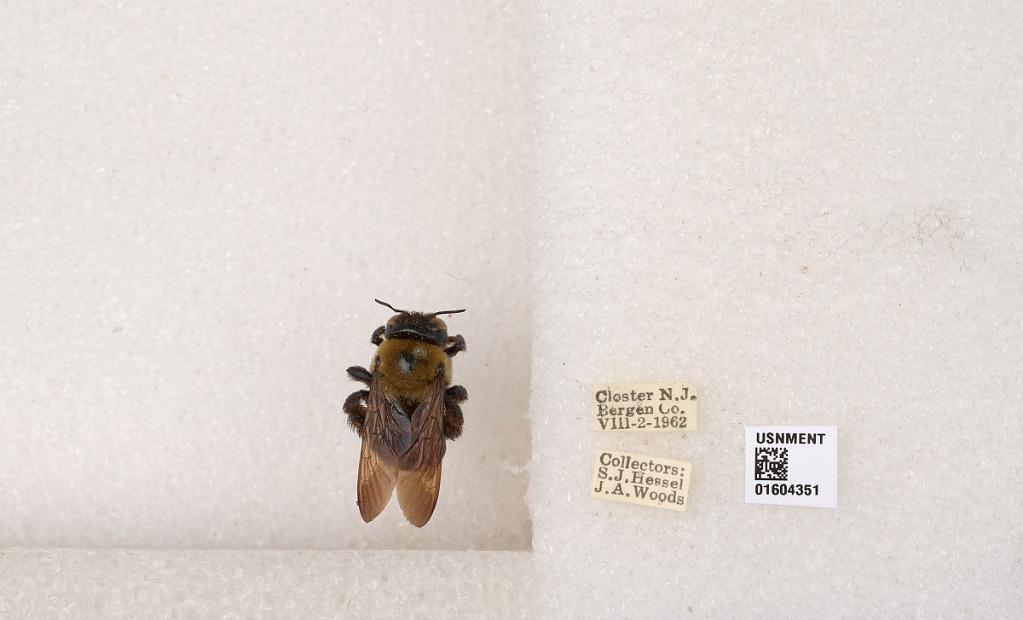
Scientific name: Xylocopa (Xylocopoides) virginica virginica (Linnaeus)
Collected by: S. Hessel & J. Woods
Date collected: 1962-8-2
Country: United States
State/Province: New Jersey
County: Bergen
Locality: Closter
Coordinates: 40.9732, -73.9615